Beatrice Whistler

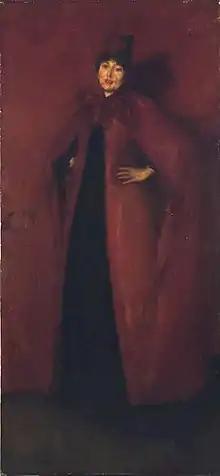
"Harmony in Red: Lamplight" used Beatrice as the model

Maud Franklin had been Whistler's main model since the 1870s and became Whistler's mistress. She called herself "Mrs Whistler", with Whistler usually referring to her in company as "Madame". Whistler showed no intention of marrying Maud. Through his friendship with Edward Godwin, Whistler became close to Beatrice (or "Trixie" as he called her). Whistler painted her in the full-length portrait titled "Harmony in Red: Lamplight" (GLAHA 46315). In 1885 Beatrice separated from her husband as a result of his compulsive philandering. Godwin died in 1886. By the summer of 1888 Whistler and Beatrice appeared in public as a couple. At a dinner Louise Jopling and Henry Labouchère insisted that they should be married before the end of the week.